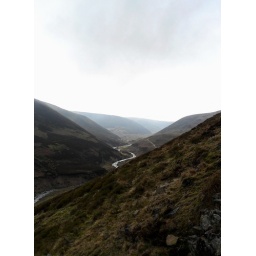
A quick snap on a field trip around the forest of Bowland